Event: Nepal Earthquake
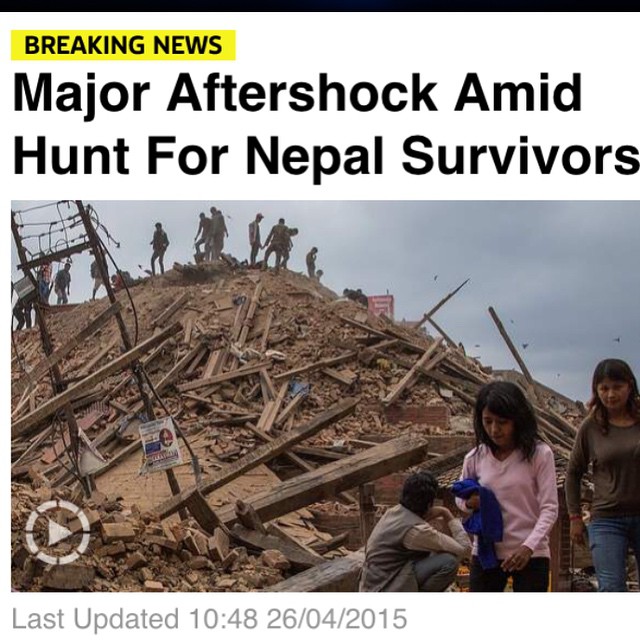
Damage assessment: damage